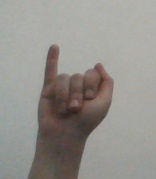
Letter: meem